1580 influenza pandemic

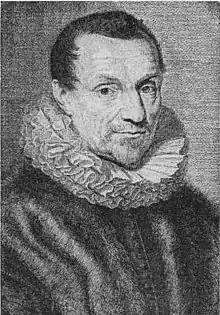
Jacques Auguste de Thou recorded valuable observations of the epidemic in Europe.

Ottoman Algeria was a busy nexus for trade between North Africa and Europe. Flu traveled by infected merchants from the Ottoman to the Spanish Empires, which experienced outbreaks on the coast of North African in June. Spanish and Ottoman feuding had largely ended by 1580, enabling trade and travel between the two massive empires. Milanese physician Antonio Angelo Bellagatta believed that the 1580 flu caused widespread morbidity and mortality in Africa. Infected sailors had diffused influenza throughout the mediterranean to Spanish, Italian, and Maltese ports by late spring.